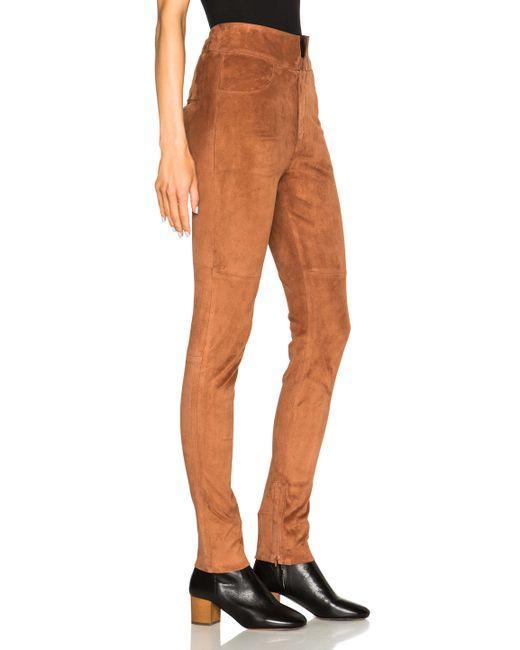
Braune gerade Hose mit hohem Absatzüberzug Schuh schwarz